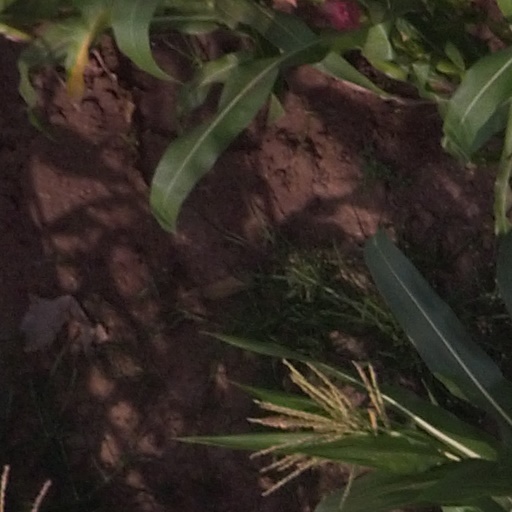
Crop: maize; corn